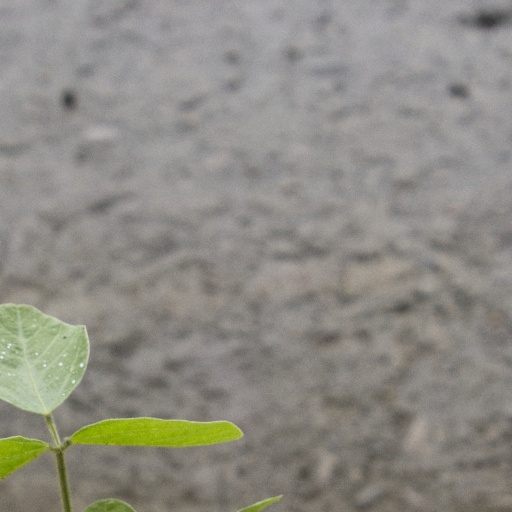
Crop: soybean